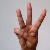
The image shows a hand gesture representing the letter 'W' in Indian Sign Language.